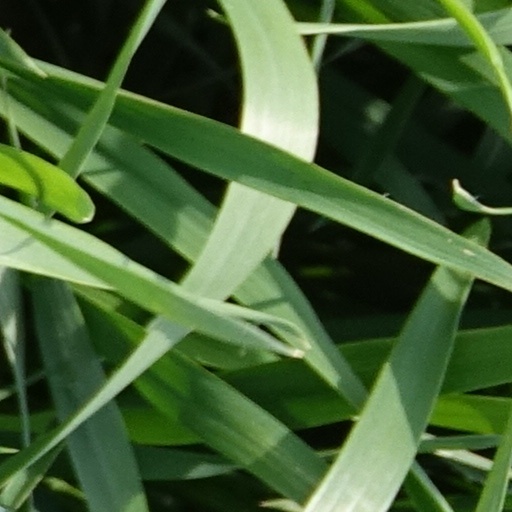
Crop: wheat